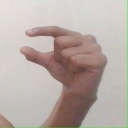
अक्षर: ग